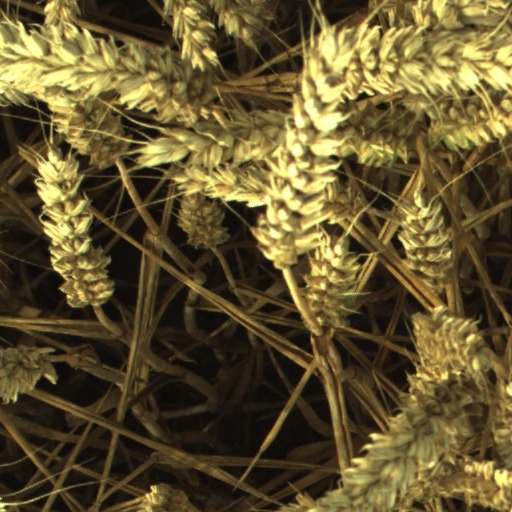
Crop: wheat